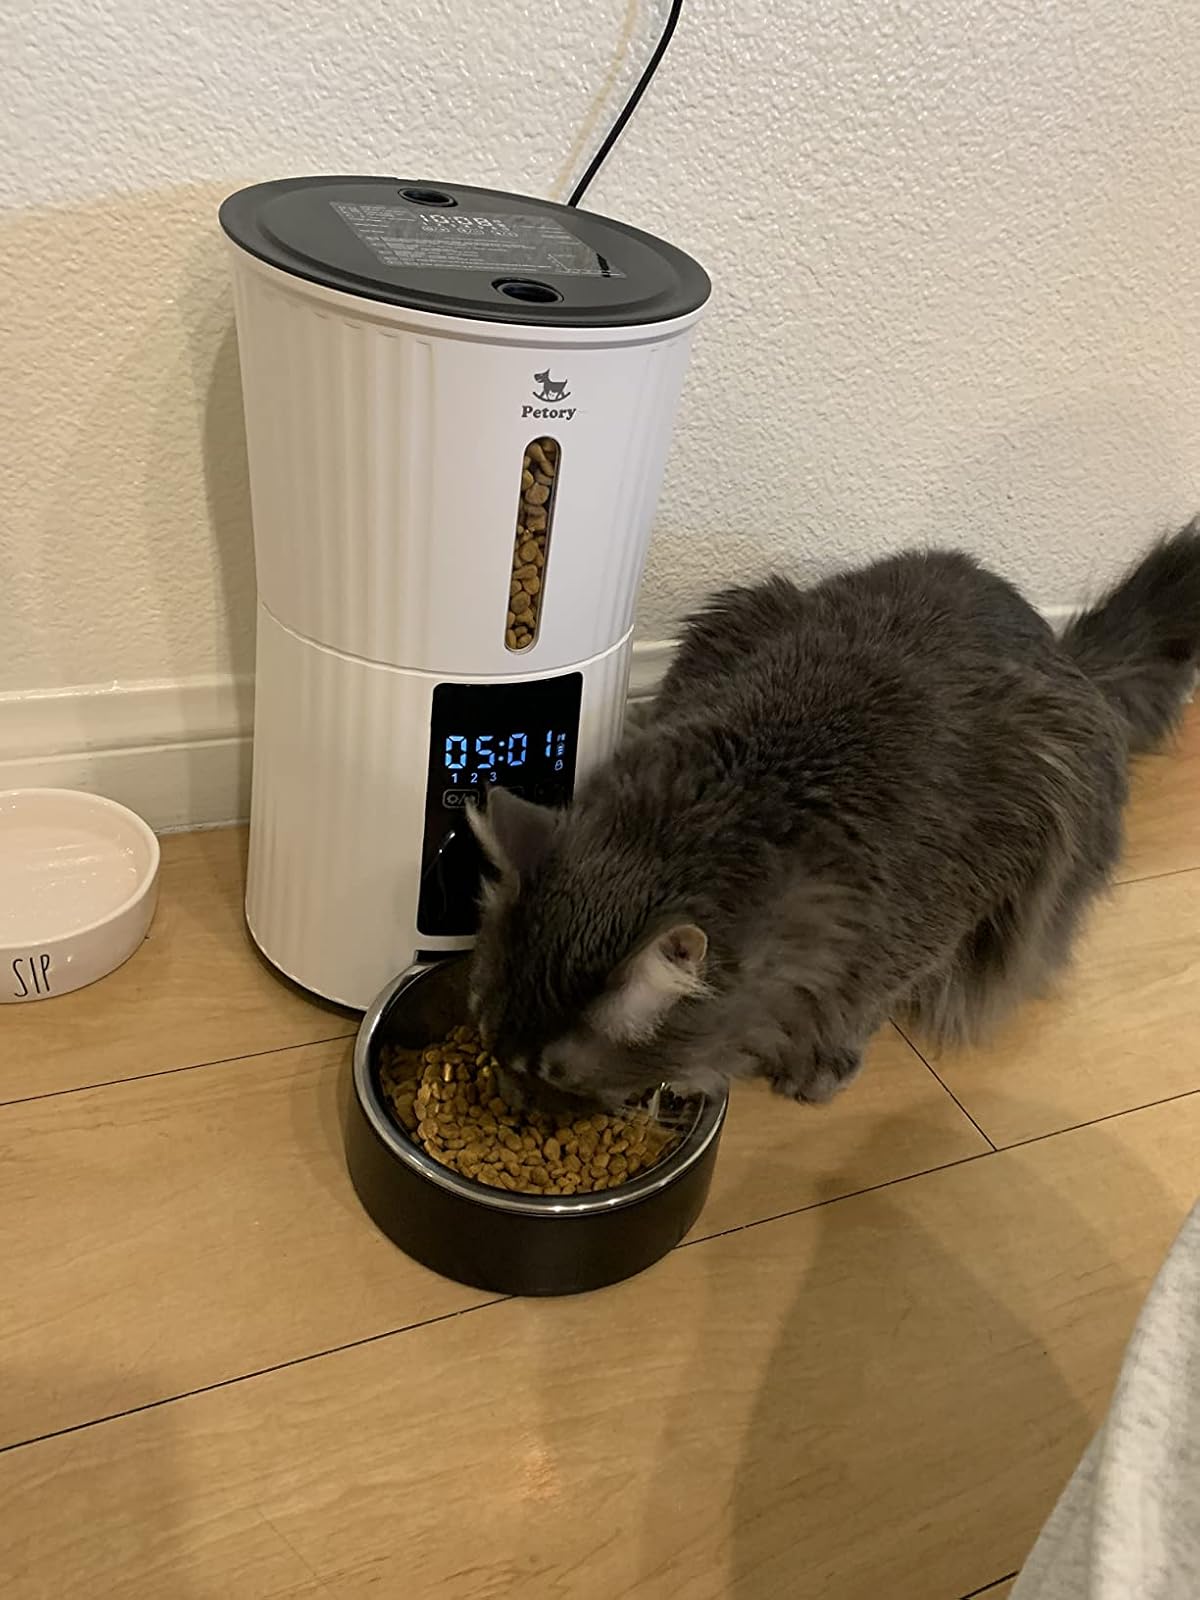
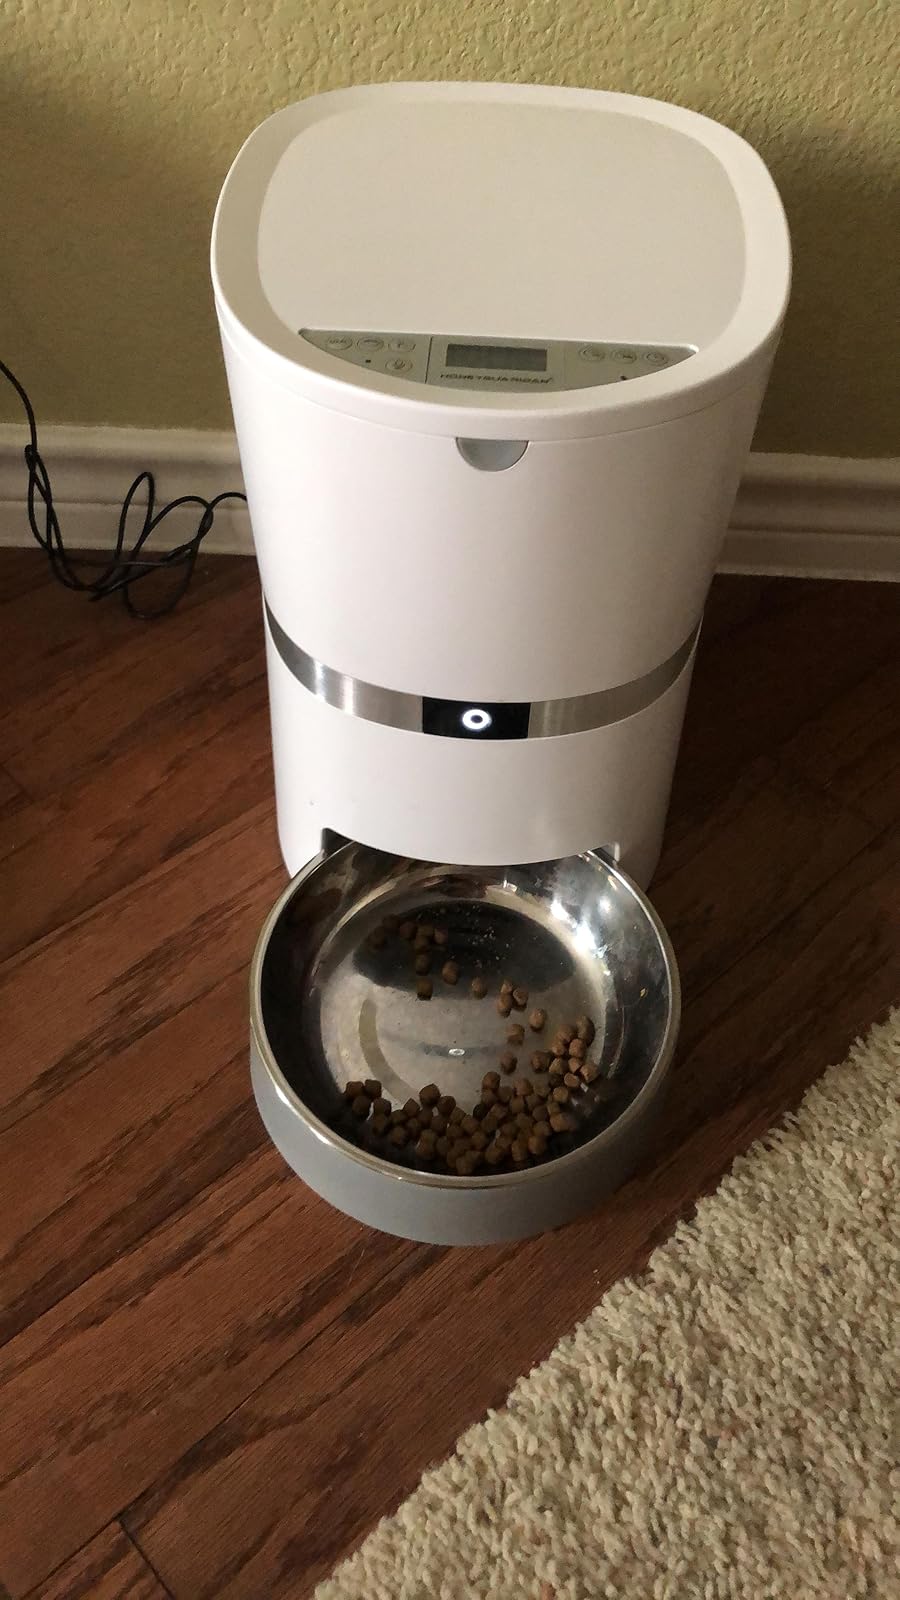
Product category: items_feeder
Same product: no